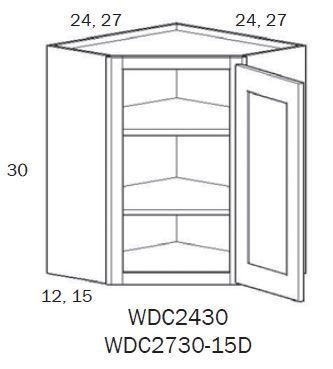
PGPP_WDC2730R-15D - Park Place - Speciale Grey
Wall Diagonal Corner 27"x30"-15"D Right HNG - Speciale (Painted) Grey Park Place 12.7 CuFt. (Not exact. Packaging may Vary)
Brand: GFC TEST
Category: Furniture > Cabinets & Storage > Kitchen Cabinets > Corner Kitchen Cabinets